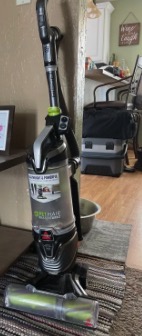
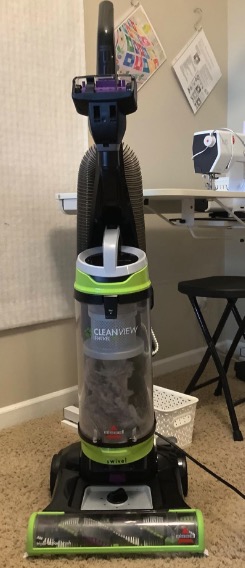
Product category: items_vacuum
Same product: no